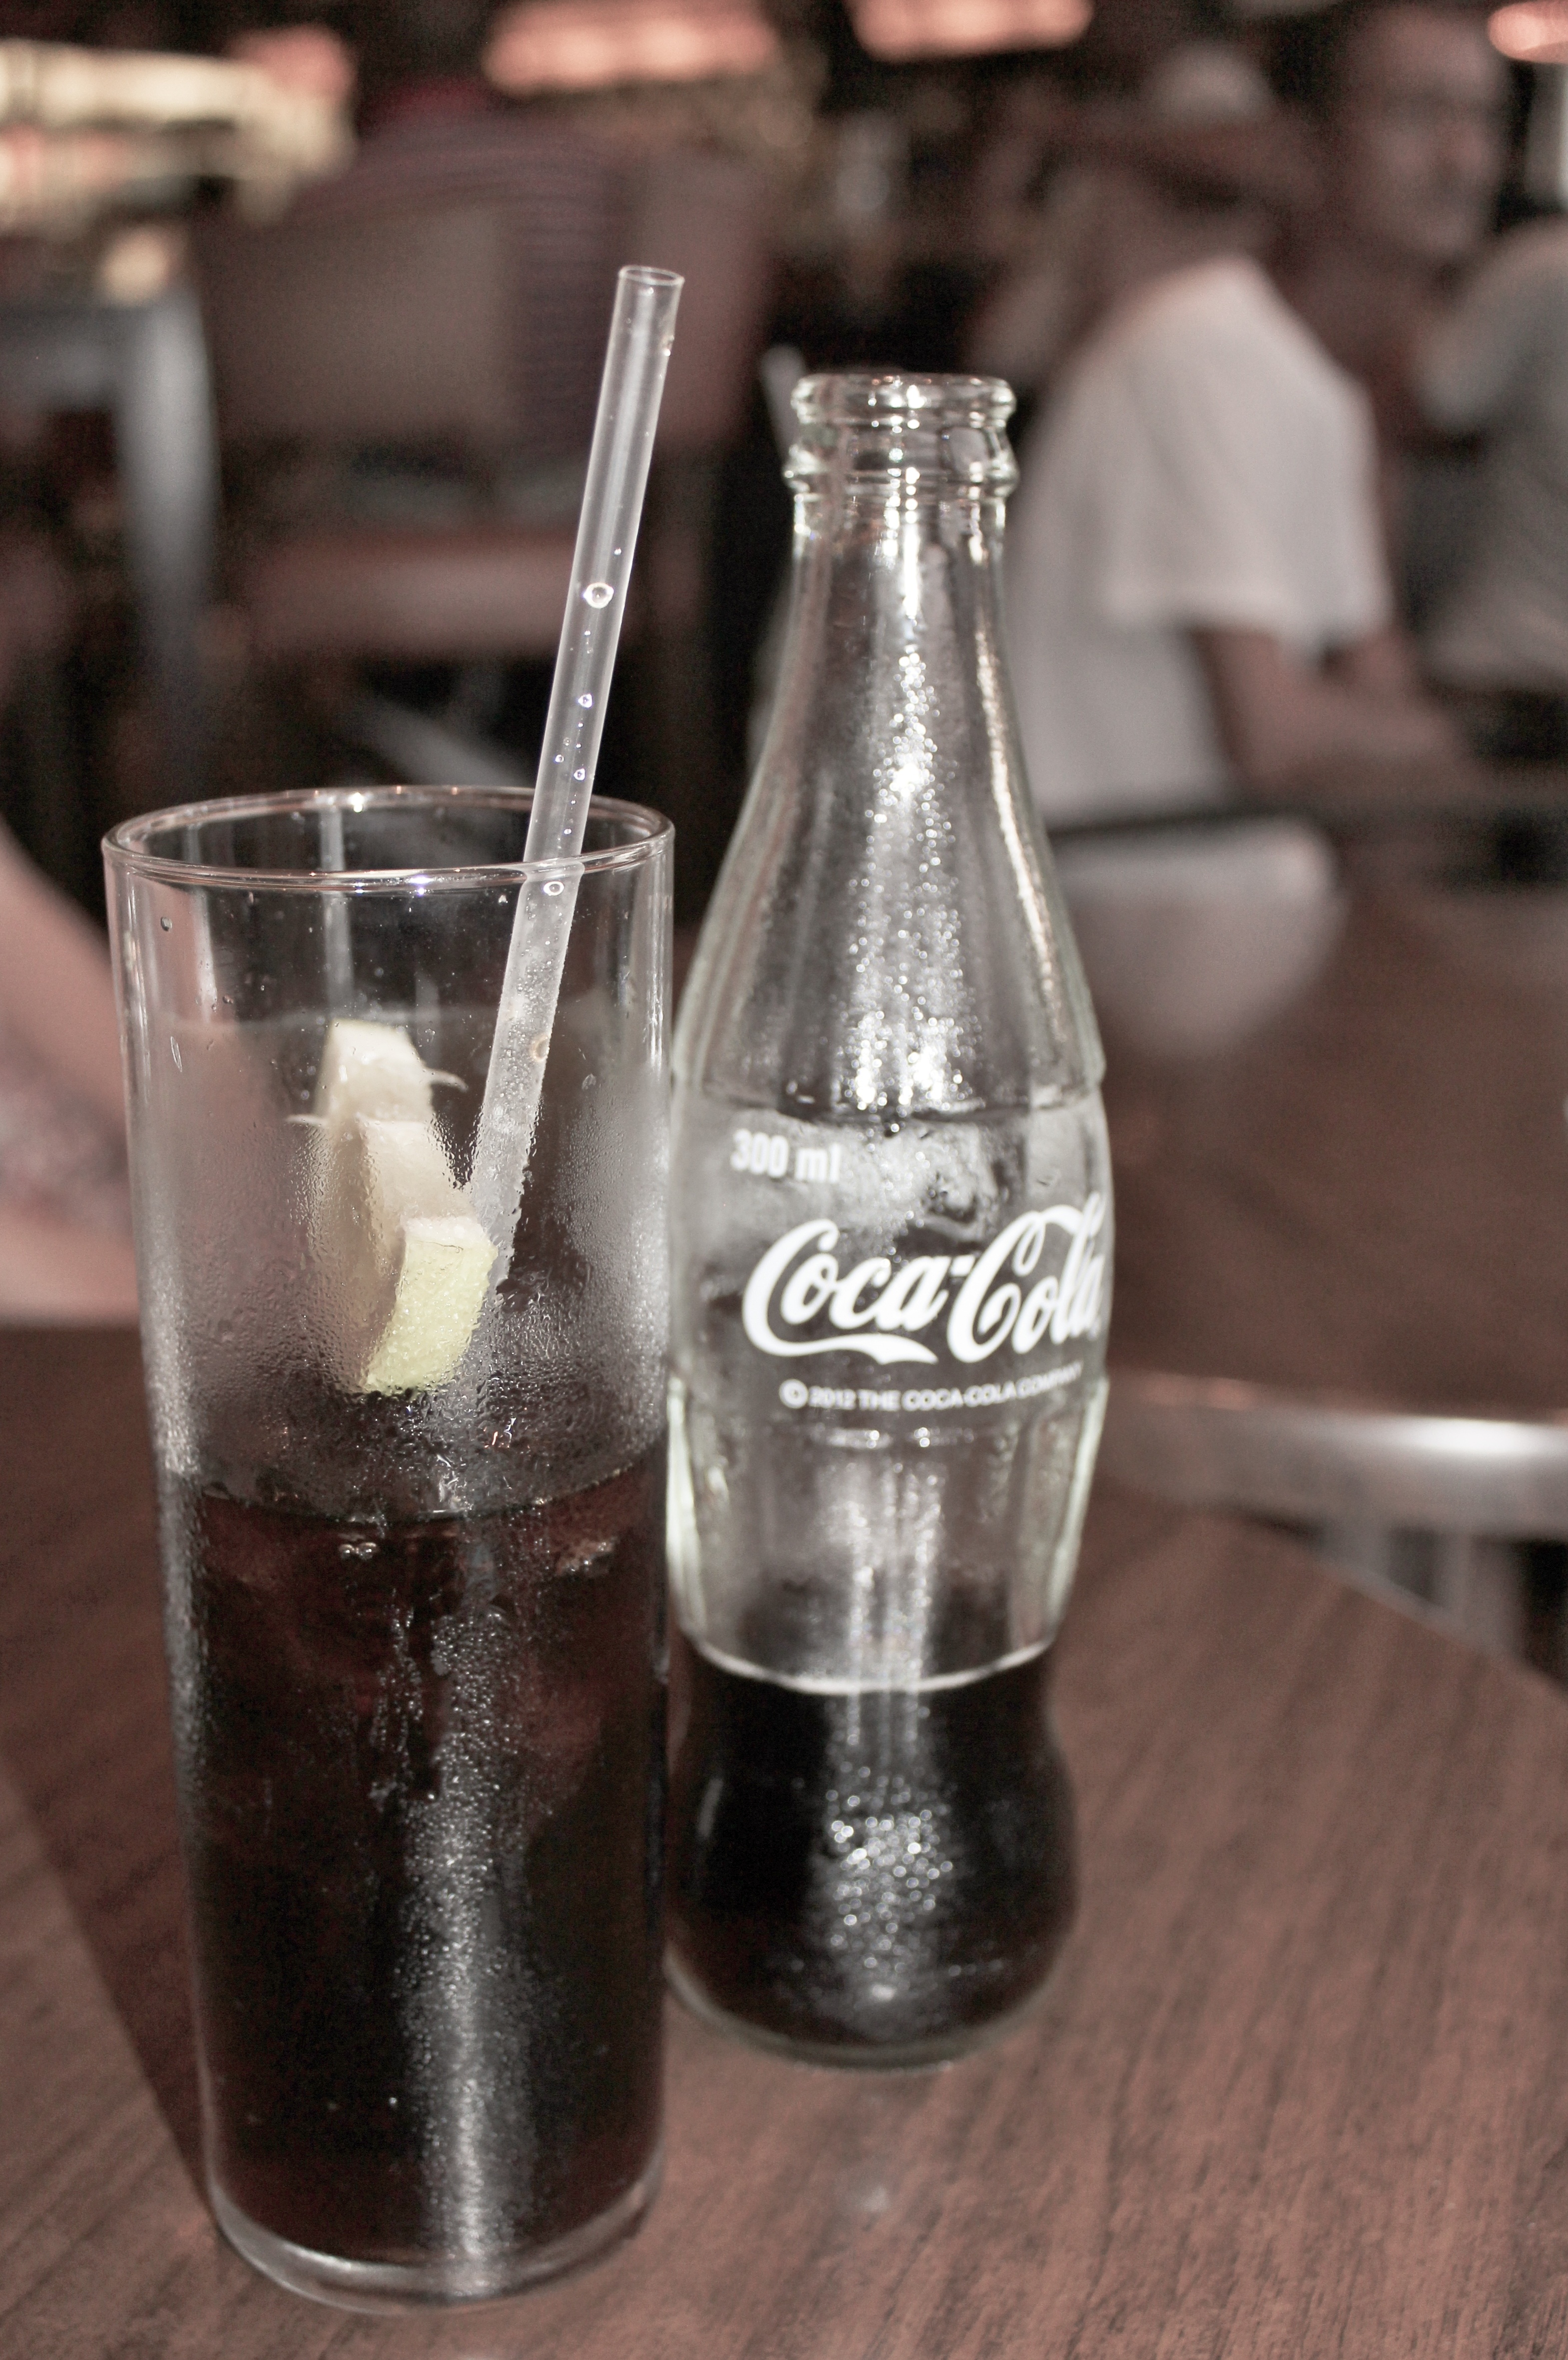
glass, bar, drink, bottle, beer, soft drink, carbonated soft drinks